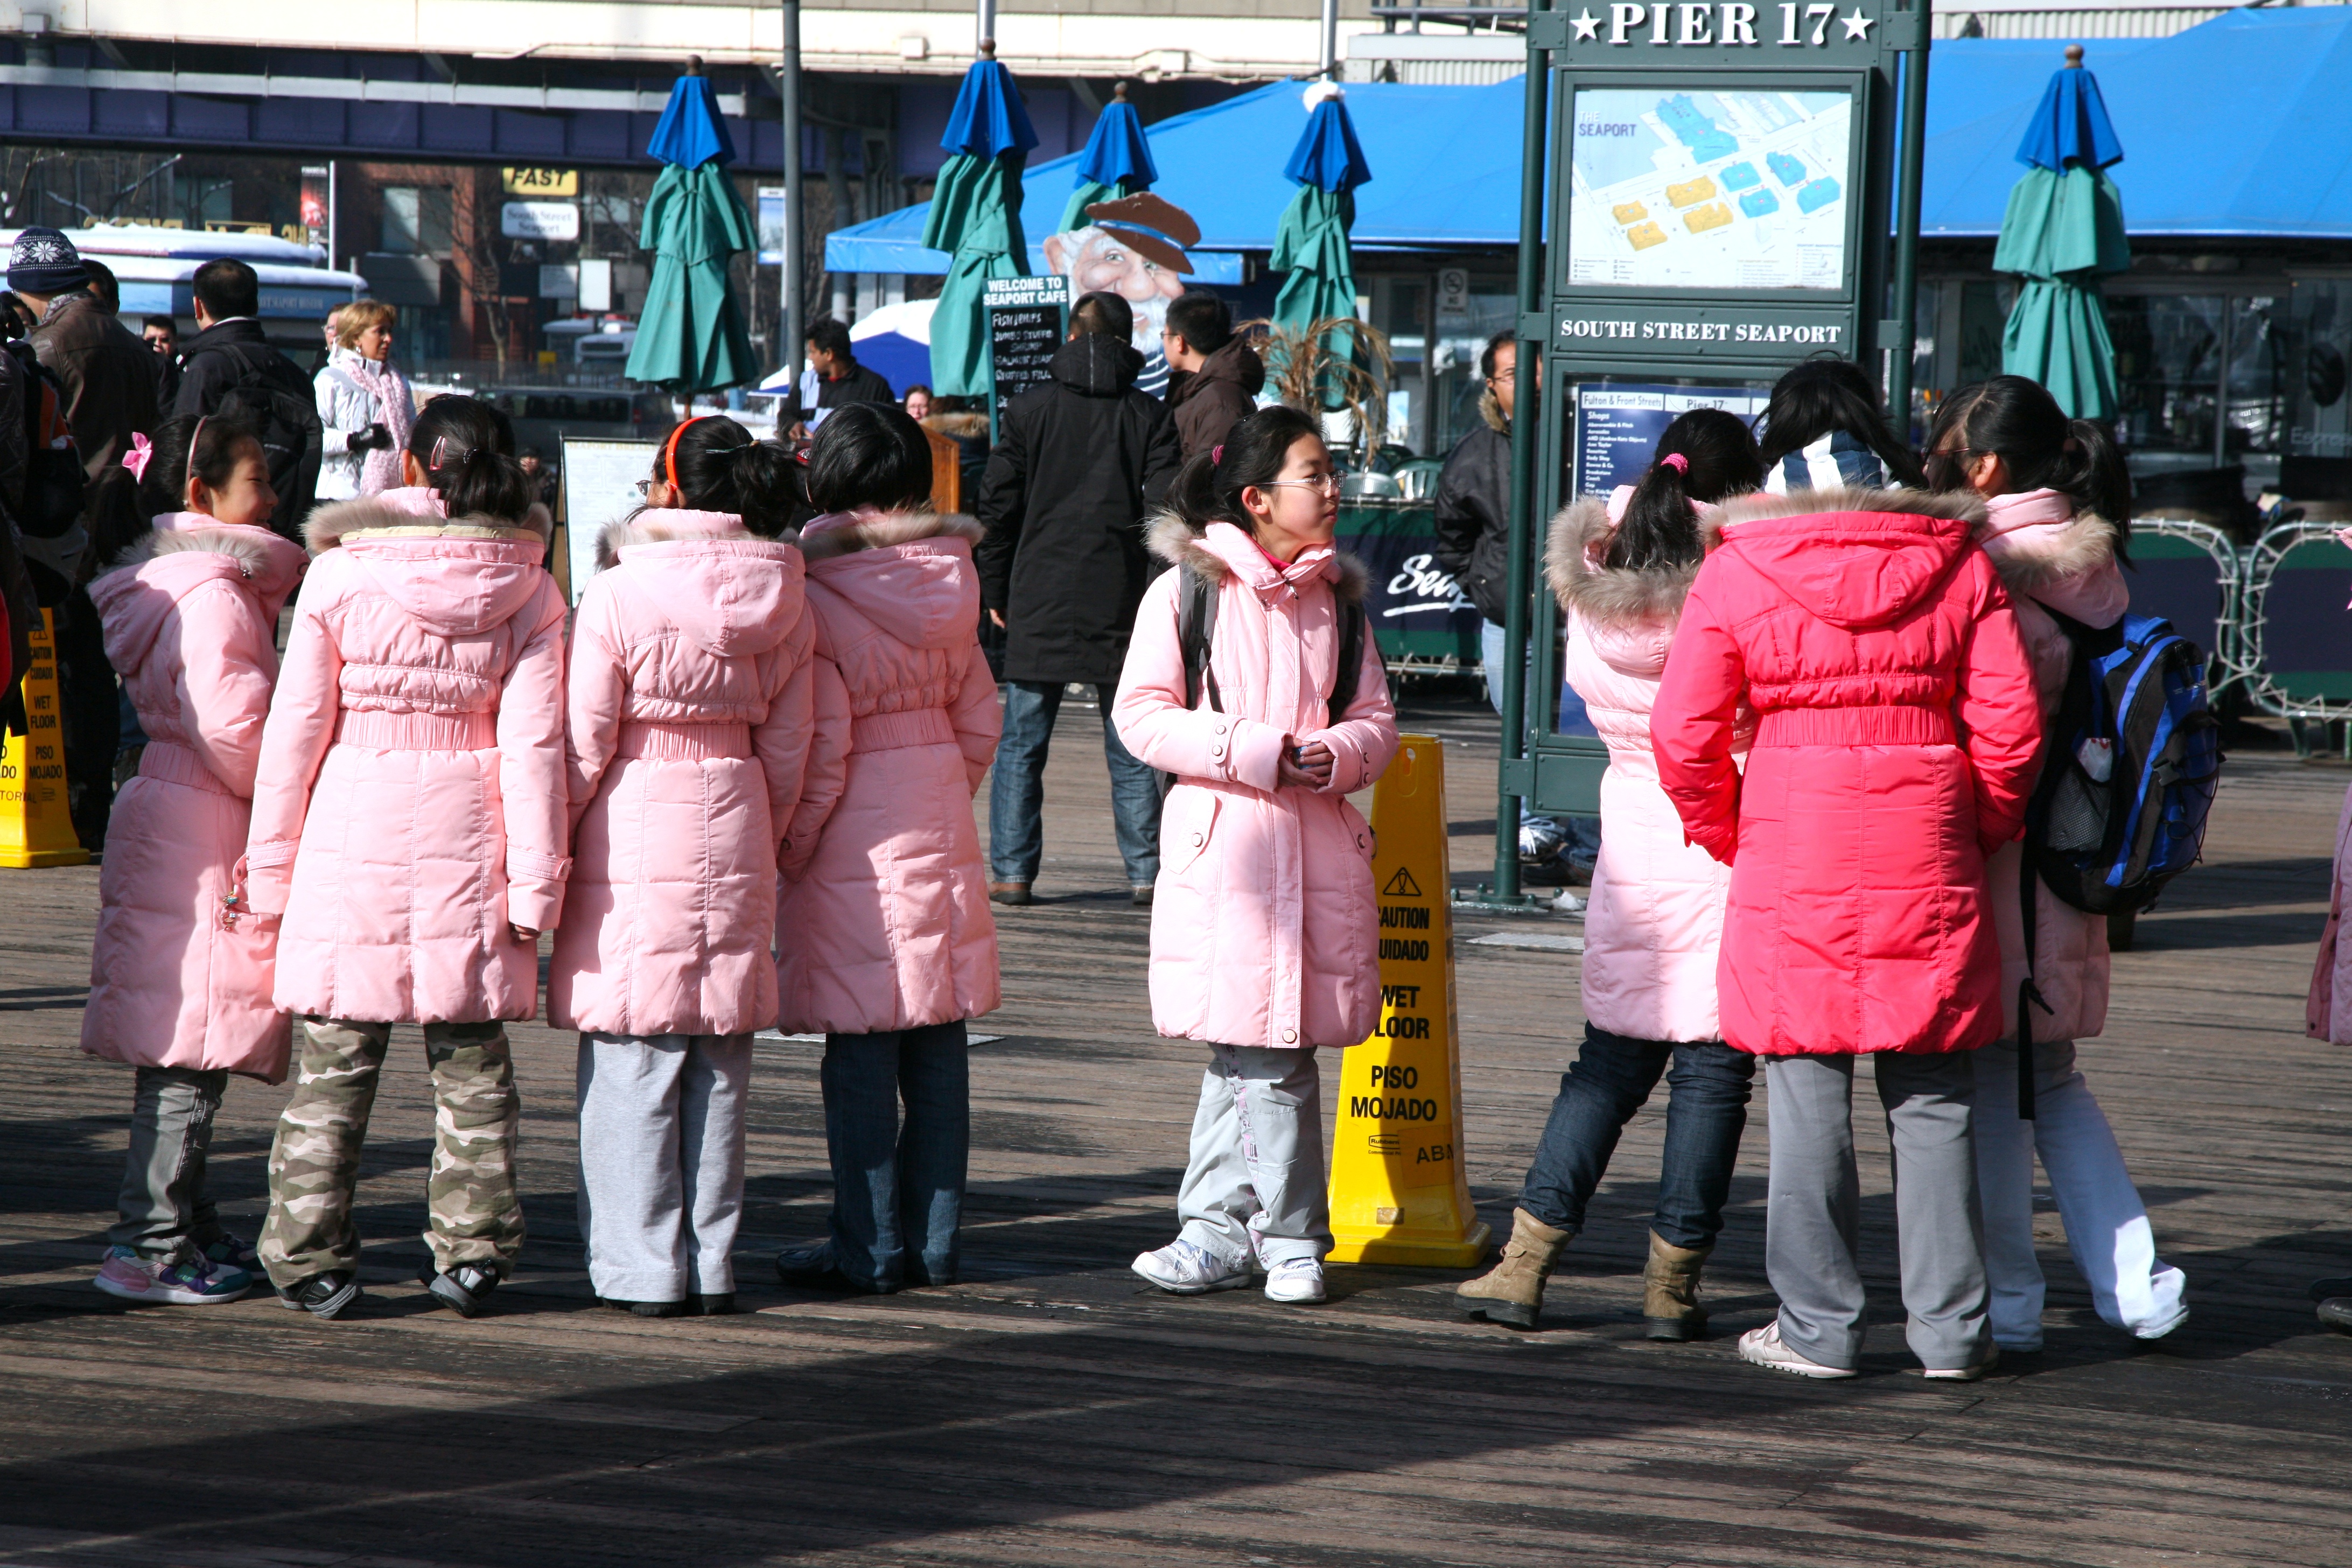
manhattan, crowd, tourist, nyc, tourism, newyork, newyorkcity, ny, tourisme, seaport, touriste